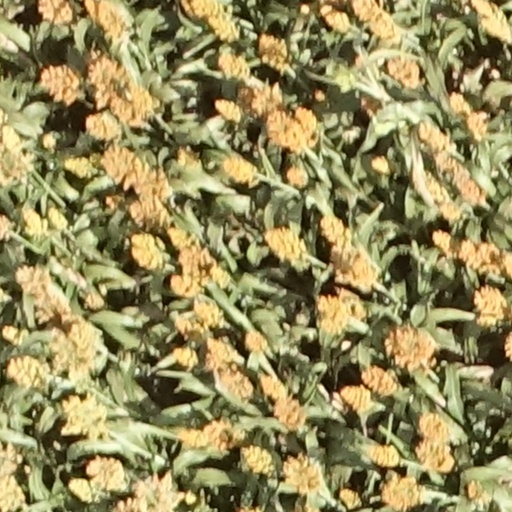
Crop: sorghum